Carlos Mesa

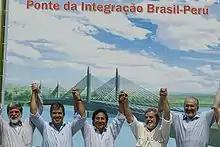
Presidents of Bolivia, Brazil, and Peru inaugurate a bridge connecting Brazil and Peru, 11 August 2004.

Mesa's brief alliance with the conservative sectors of Congress proved tenuous. Recalling the accord, Mesa regretted that "I wasted the chance; I accepted a bad agreement with Congress, a generic document, of moral commitments that were never fulfilled". He further outlined that a better course of action would have been to impose his own hydrocarbons bill as a condition for withdrawing his resignation. On 15 March, the Chamber of Deputies approved the Hydrocarbons Law, maintaining the eighteen percent royalty and thirty-two percent tax. Despite not meeting the opposition's demands, Morales relented and called off the ongoing strikes. Mesa, however, maintained that the country did not have the economic capacity to carry out the law and argued that the new tax should be implemented gradually, starting at twelve percent and increasing to thirty-two percent within a decade.